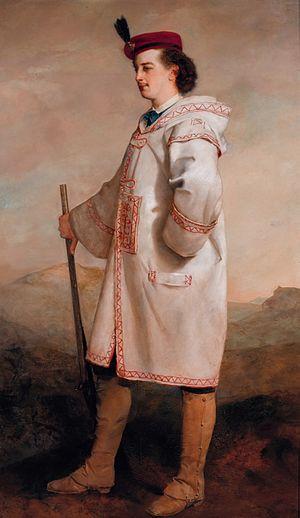
Louis-Gustave Ricard, né le 1ᵉʳ septembre 1823 à Marseille et mort le 23 janvier 1873 à Paris, est un peintre français.